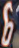
Number: 6